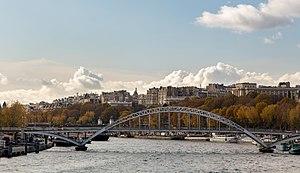
Passerelle Debilly, Paris, France.
La passerelle Debilly est un pont pour piétons et vélos situé à Paris et traversant la Seine.